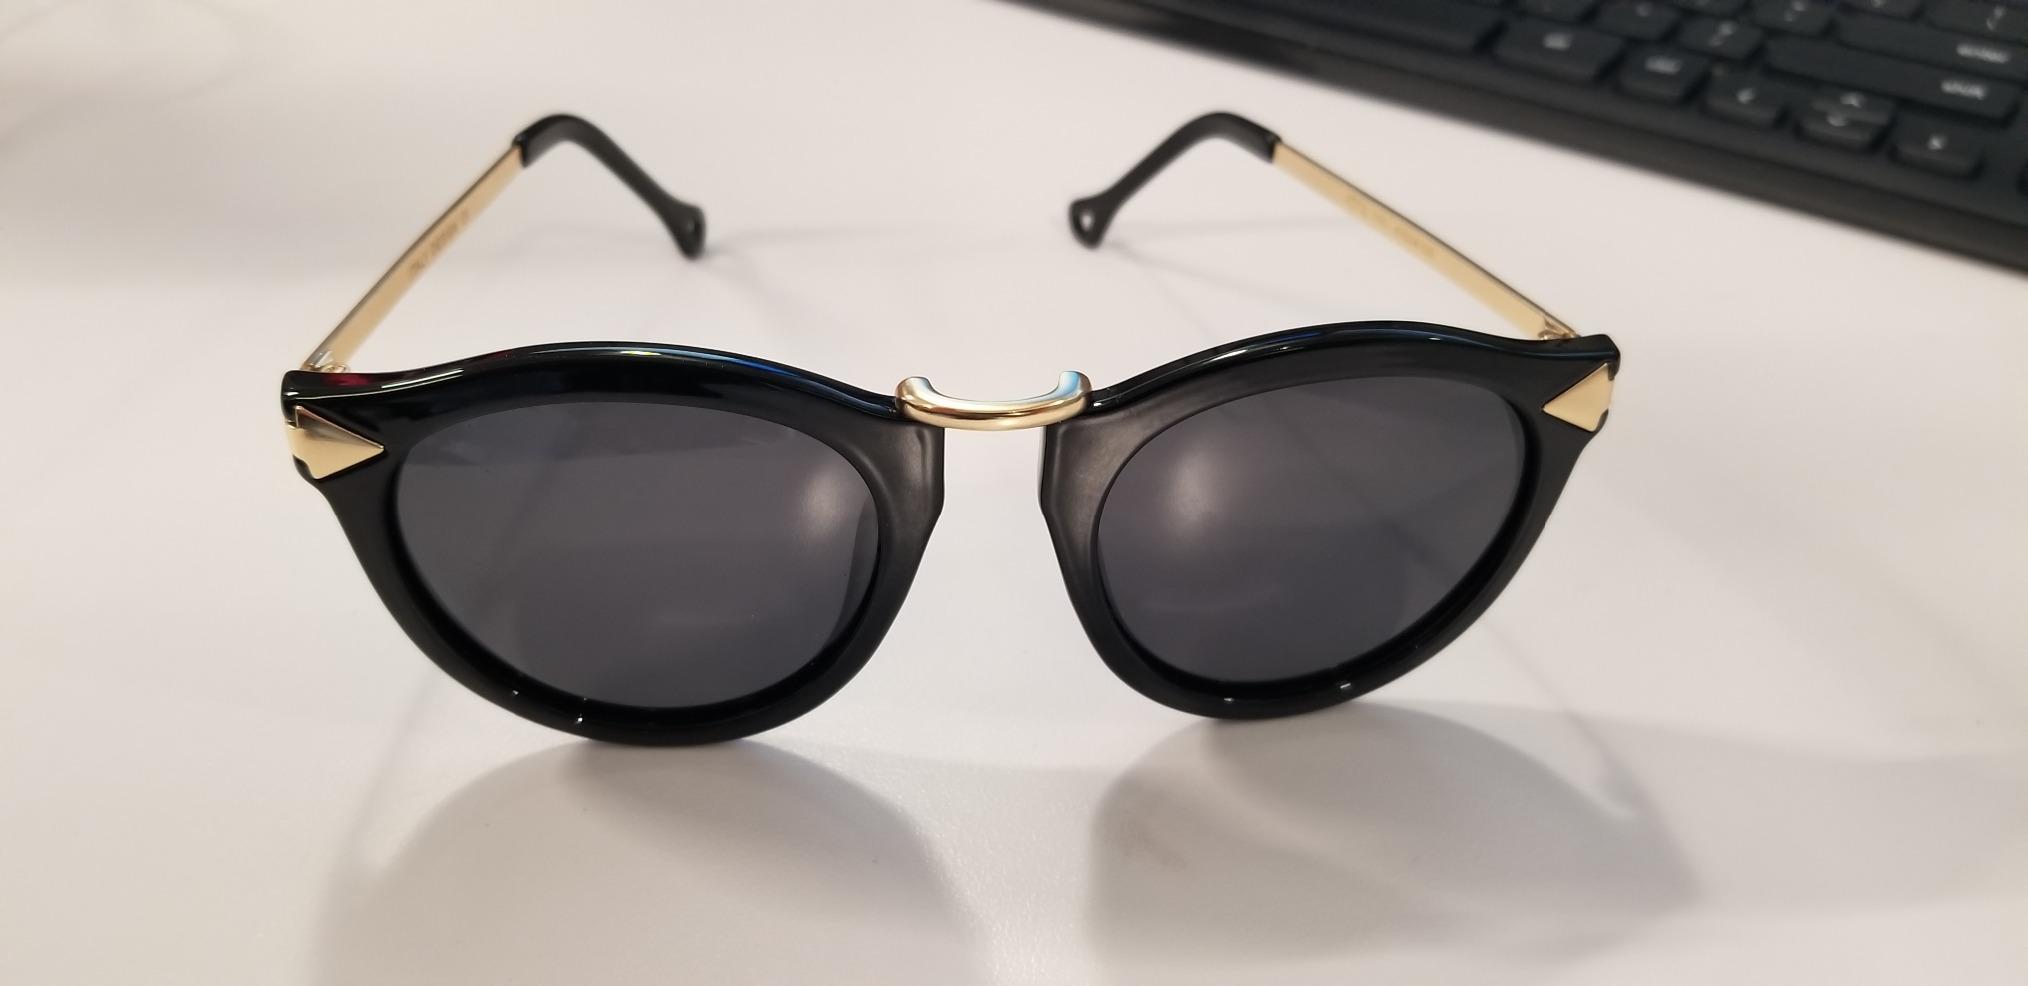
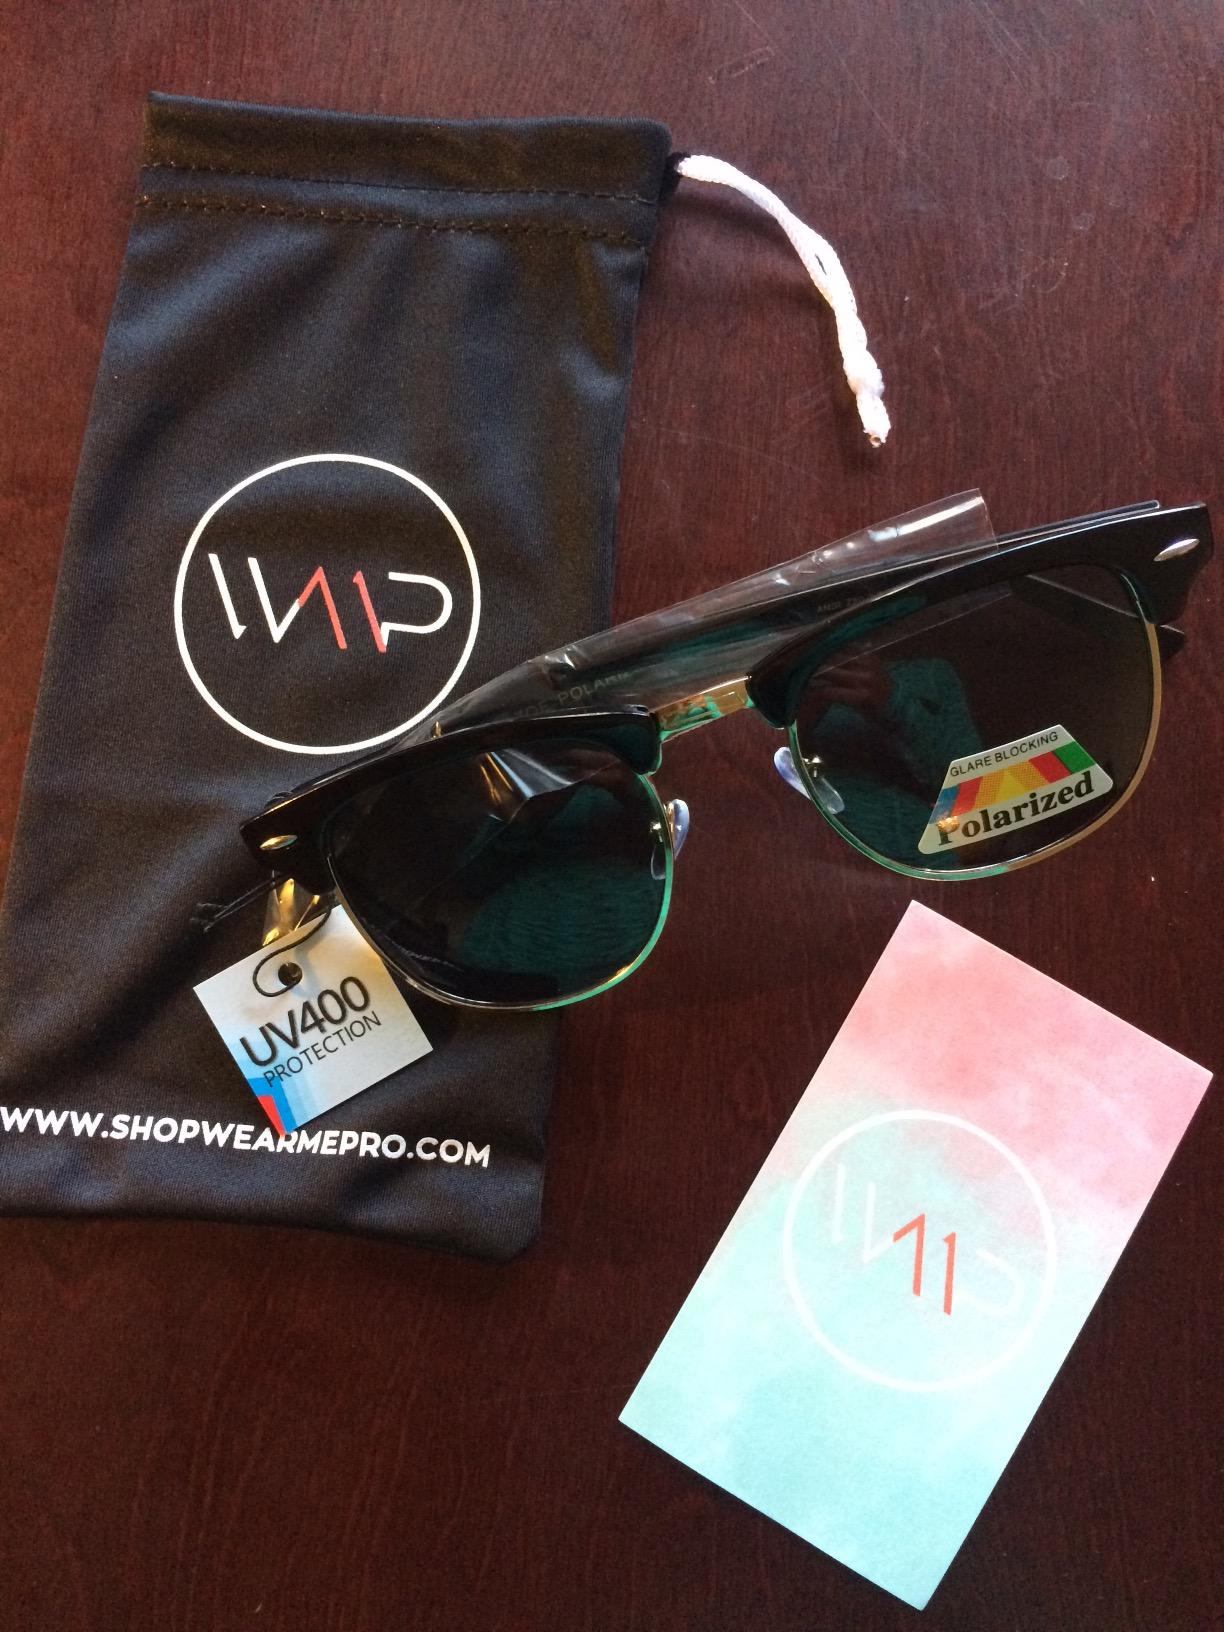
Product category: accessories_sunglasses
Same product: no